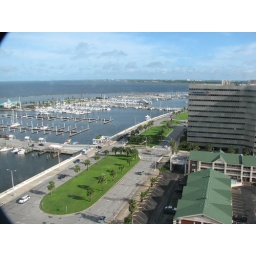
Looking south down Shoreline Blvd. from a (rain stained) top floor window in the Omni Marina Tower.